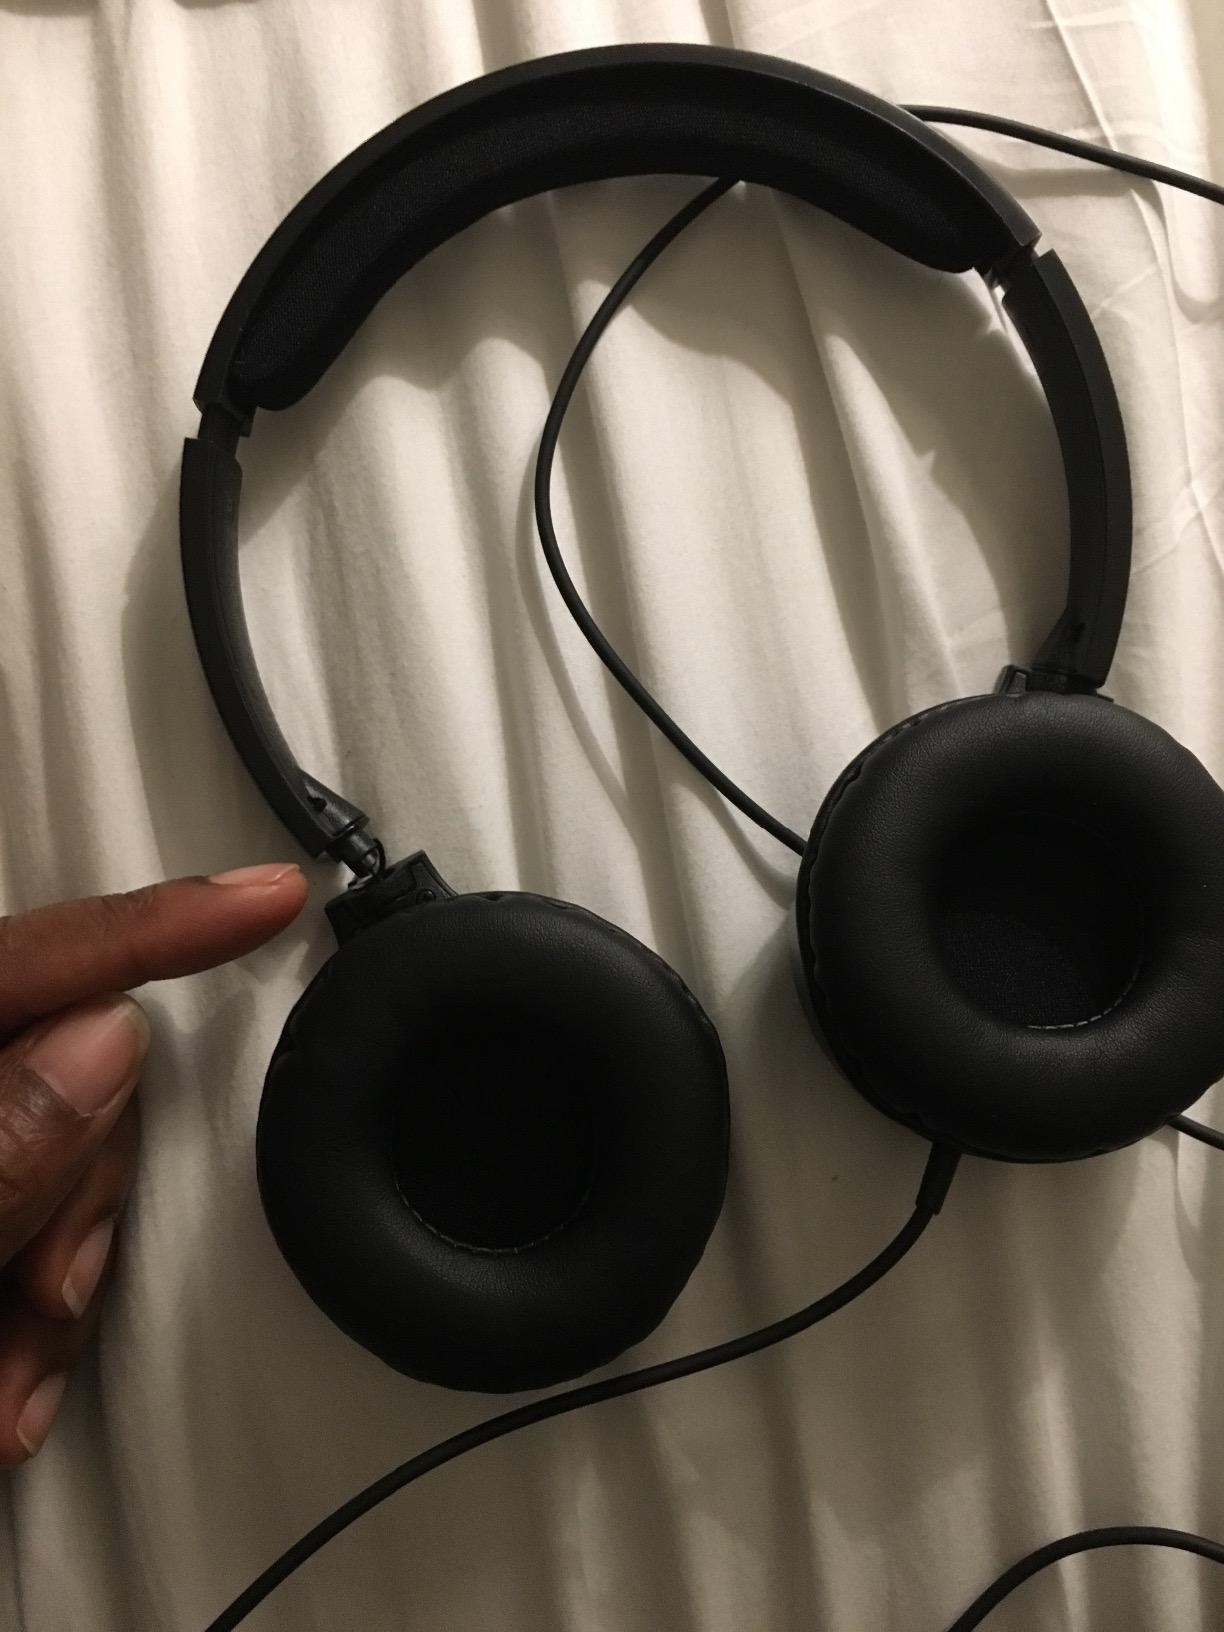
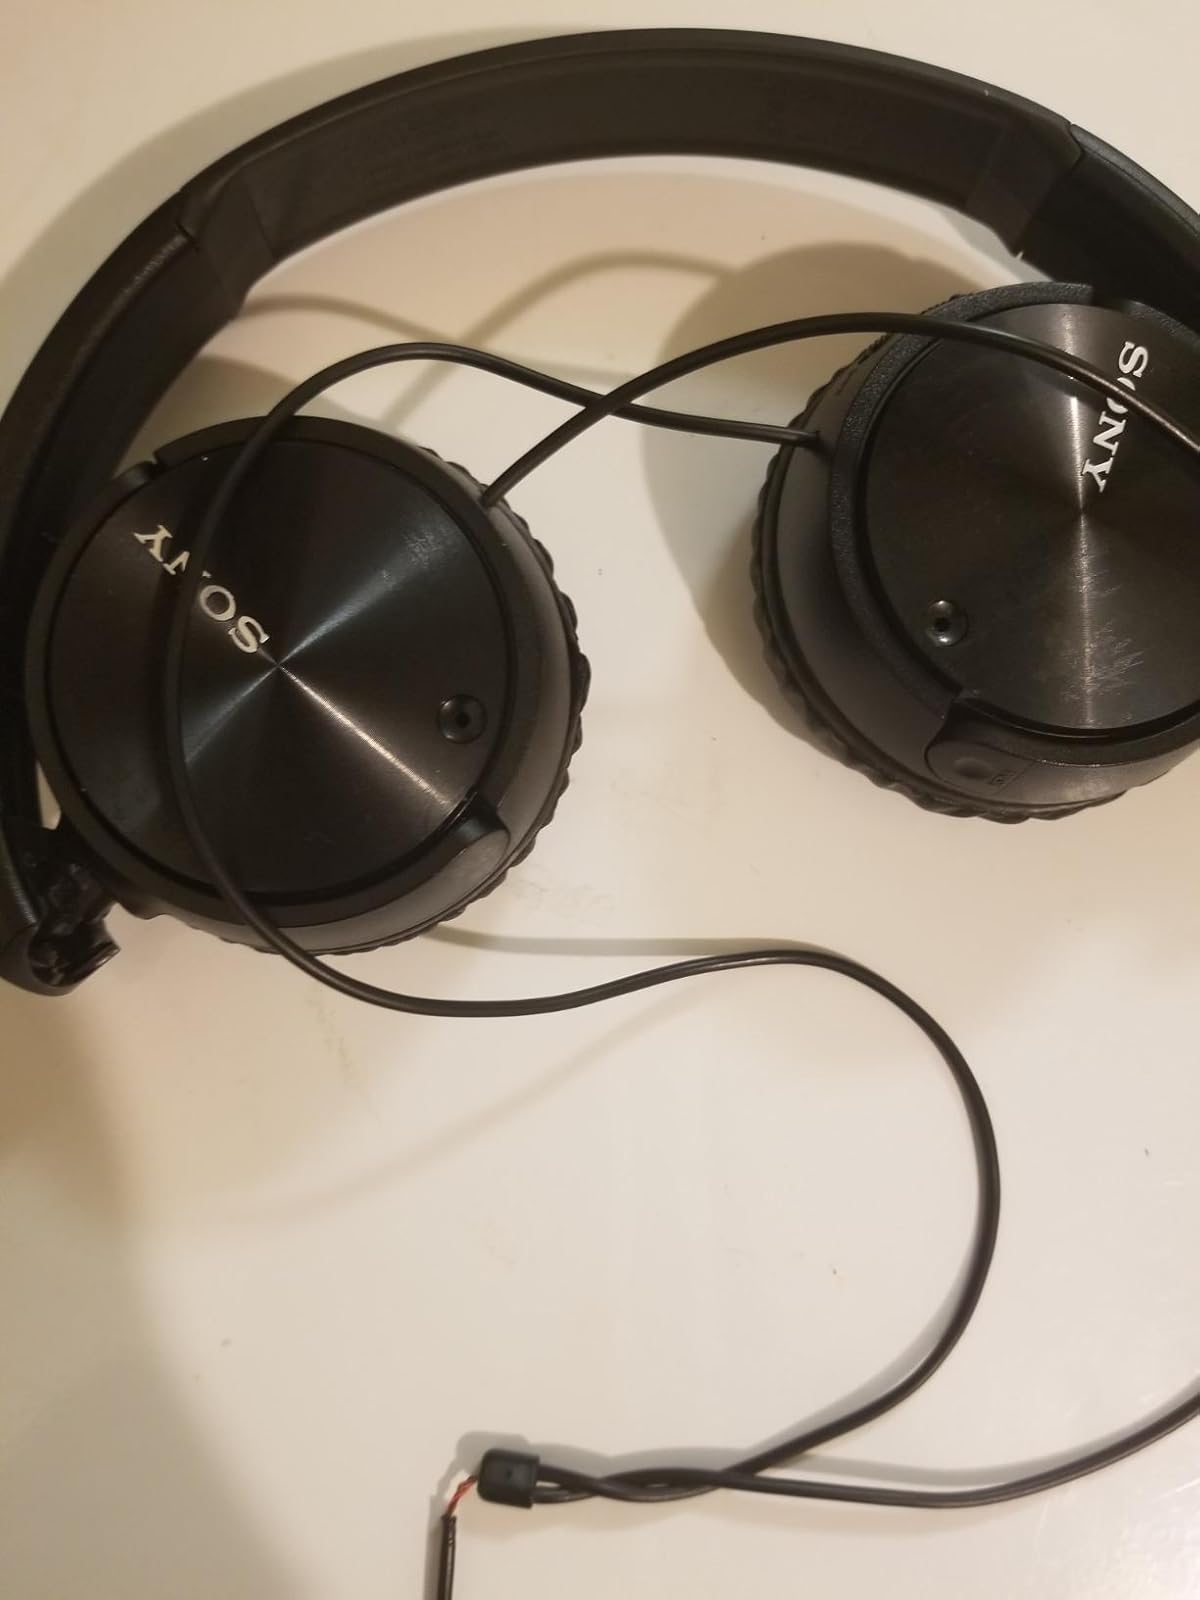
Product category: headphones
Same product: no